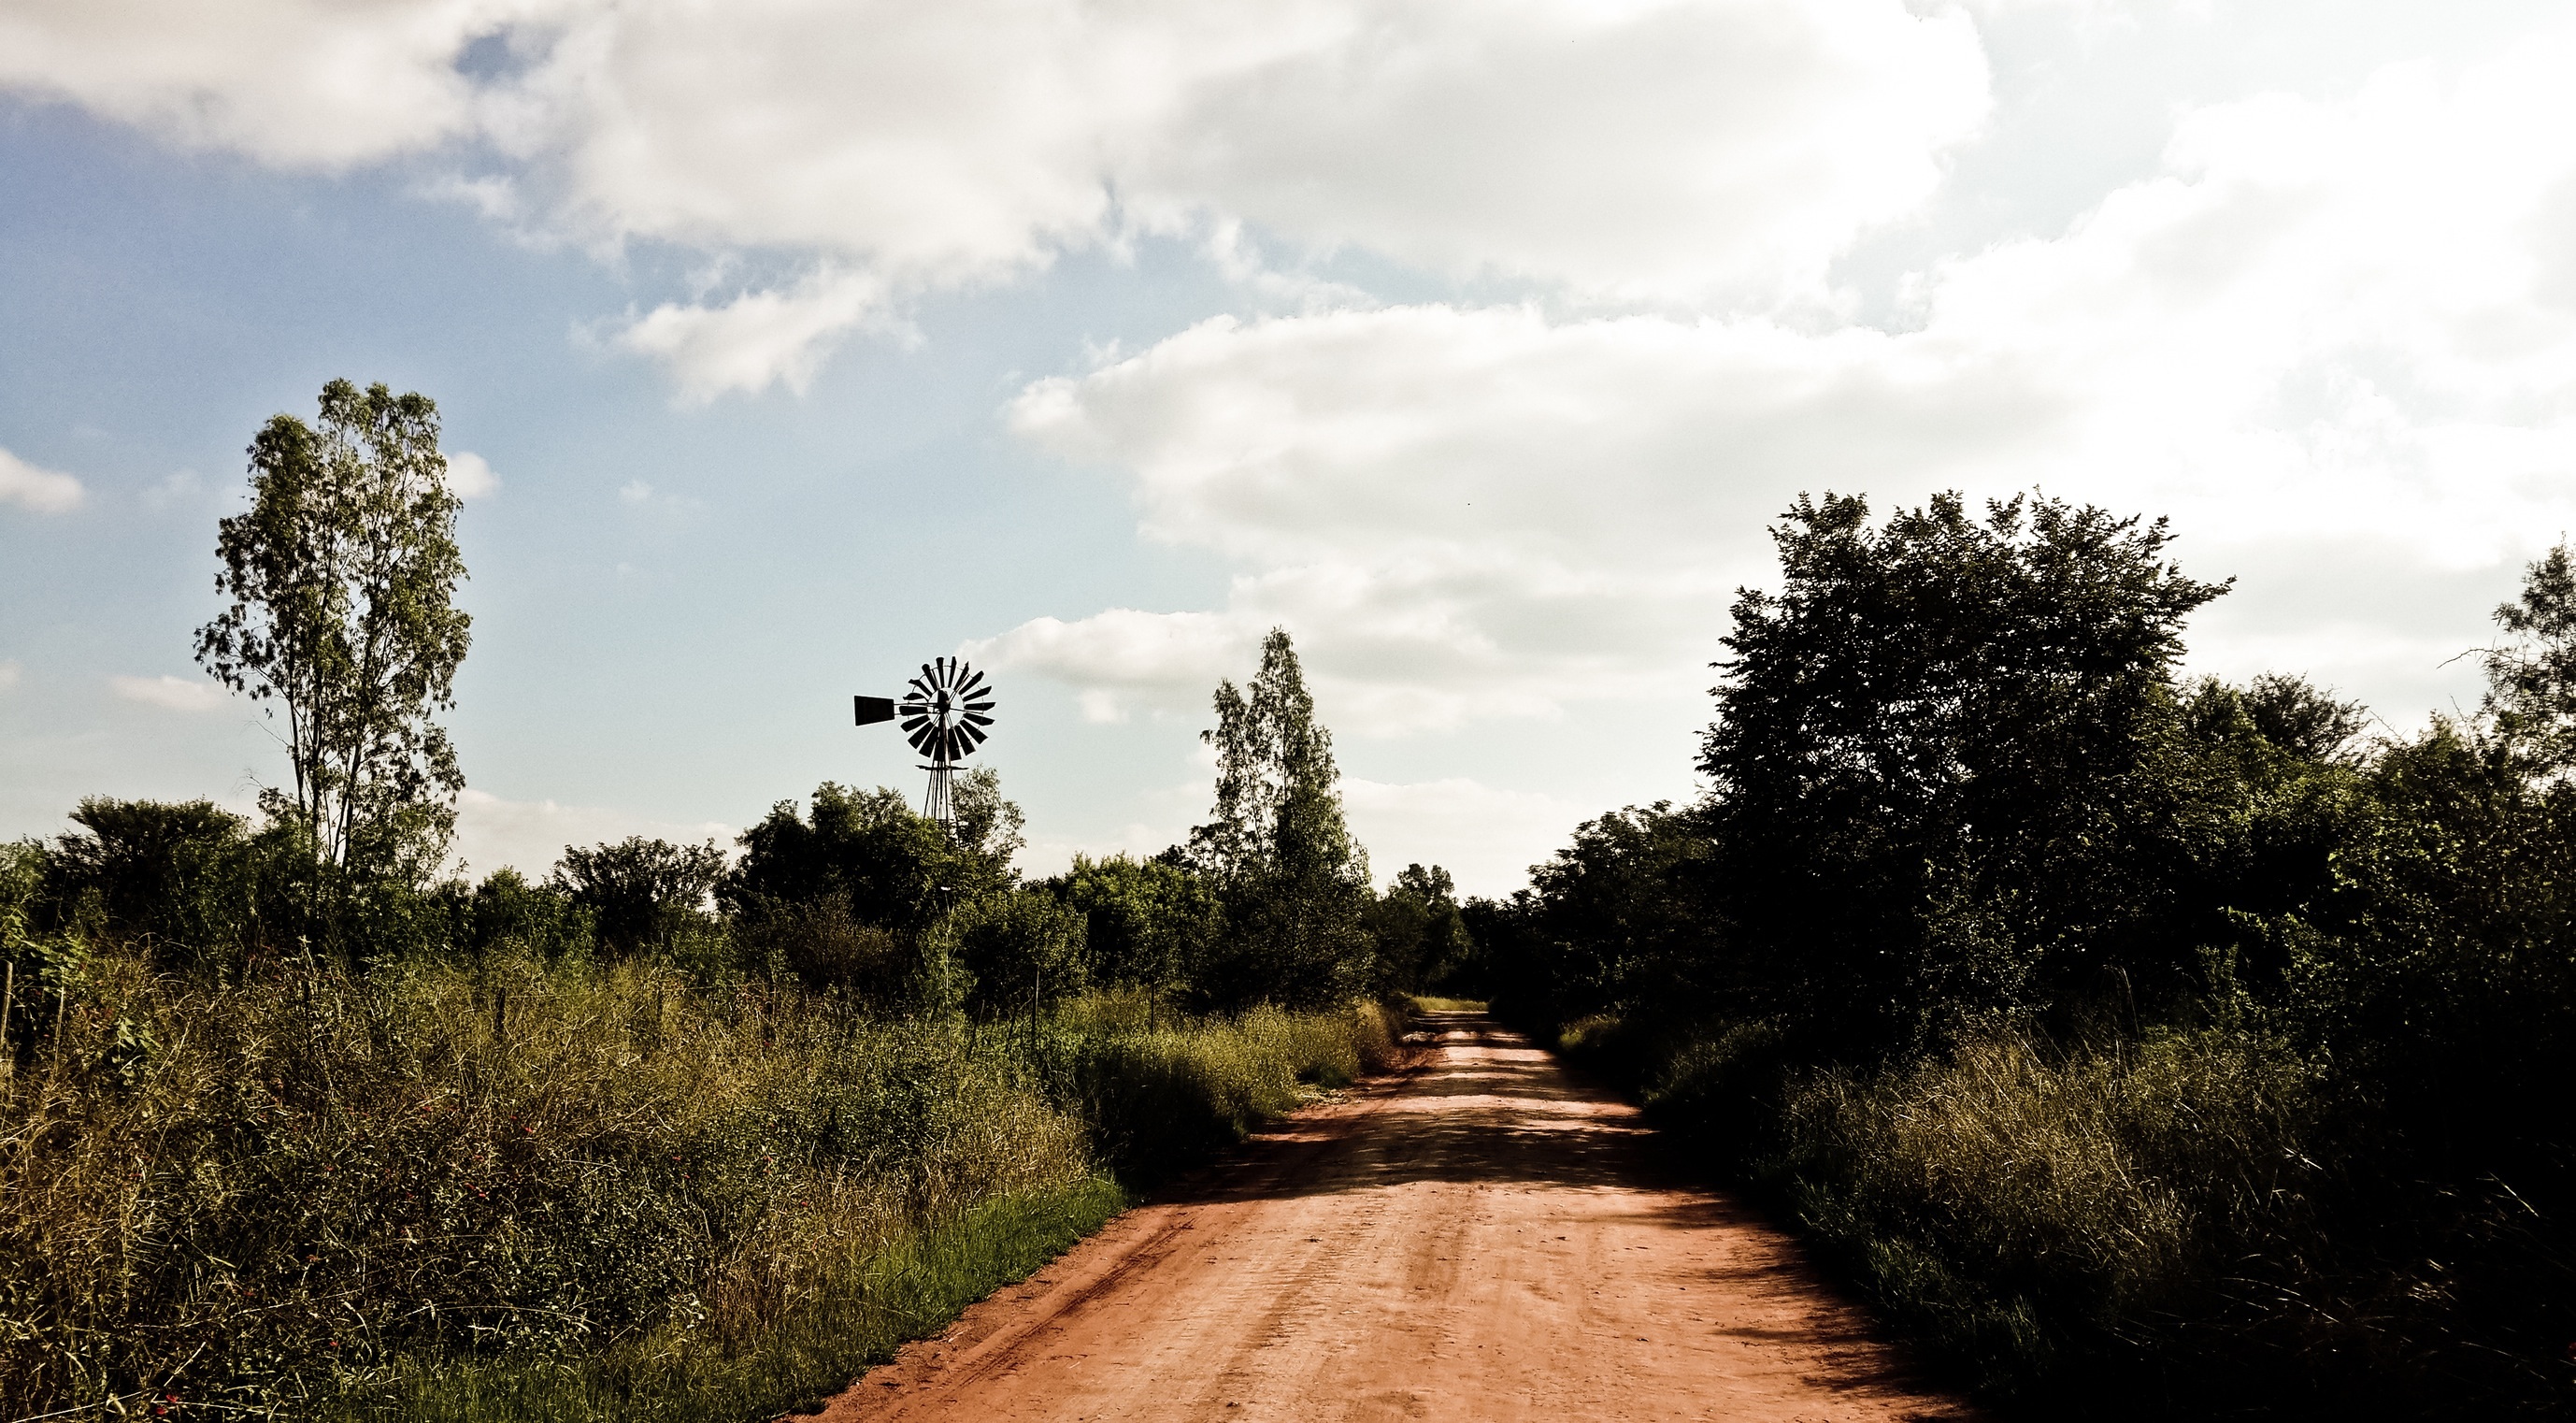
landscape, tree, nature, path, grass, outdoor, horizon, wilderness, cloud, plant, sky, road, field, countryside, sunlight, morning, hill, country, dirt road, environment, rural, scenic, autumn, way, rural area, woody plant